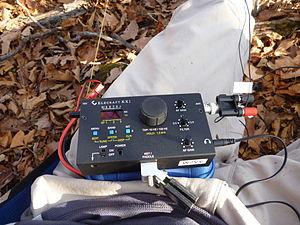
Le trafic QRP est un mode de communication radioamateur qui consiste à utiliser de faibles puissances d'émission tout en cherchant à augmenter la distance des liaisons. Le terme QRP provient du code Q international utilisé dans les radiocommunications et dans lequel « QRP » et « QRP ? » sont utilisés respectivement pour demander à un correspondant de réduire sa puissance ou pour lui demander : « dois-je réduire ma puissance ? ». Le contraire de QRP est QRO ou trafic à grande puissance.